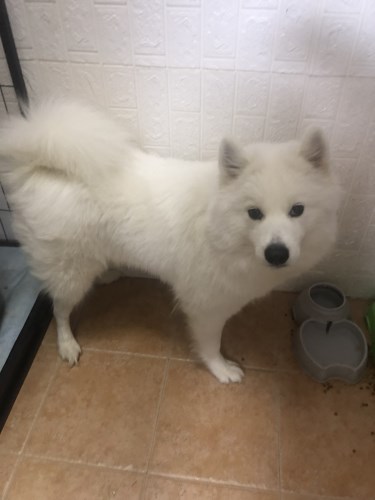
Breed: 2192-n000088-Samoyed